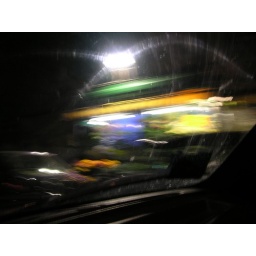
a flower on walkside shop in a camera car